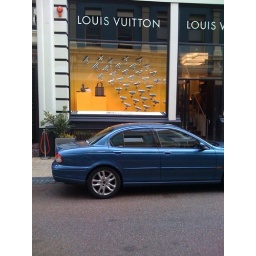
A very cool louis vuitton window display in king street Perth.